Ferrari 599

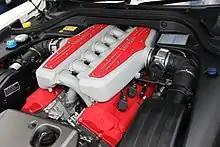
Ferrari "F140 C" V12 engine

The 599 saw the use of an aluminium chassis for the first time in a Ferrari GT car, as opposed to the tubular steel chassis used in its predecessors. The new chassis results in more rigidity and contributes to the low dry weight of as compared to its predecessor, the 575M. The 599 boasts a longer wheelbase than its predecessor and the fuel tank is positioned at the rear in a mid mounted position for better weight distribution. Due to such measures, the 599 has a claimed power to weight ratio of 367 PS per tonne.